Ghostroads – A Japanese Rock N Roll Ghost Story

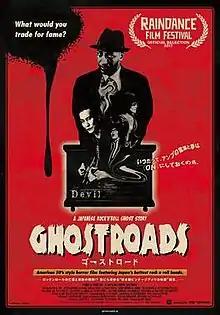
Theatrical release poster

Ghostroads – A Japanese Rock N Roll Ghost Story is a 2017 Japanese rock n roll comedy film conceived and produced by Mike "in Tokyo" Rogers and written by Rogers and James Honeycutt. It was directed by Enrico Ciccu and co-produced and edited by Ken Nishikawa. It stars Japanese Rock musicians Mr. Pan of The Neatbeats, Tatsuji Nobuhara of the Privates, Danny of the 50 Kaitenz, Darrell Harris, Los Angeles cultural icon and radio DJ Rodney Bingenheimer, and American filmmaker Kansas Bowling.